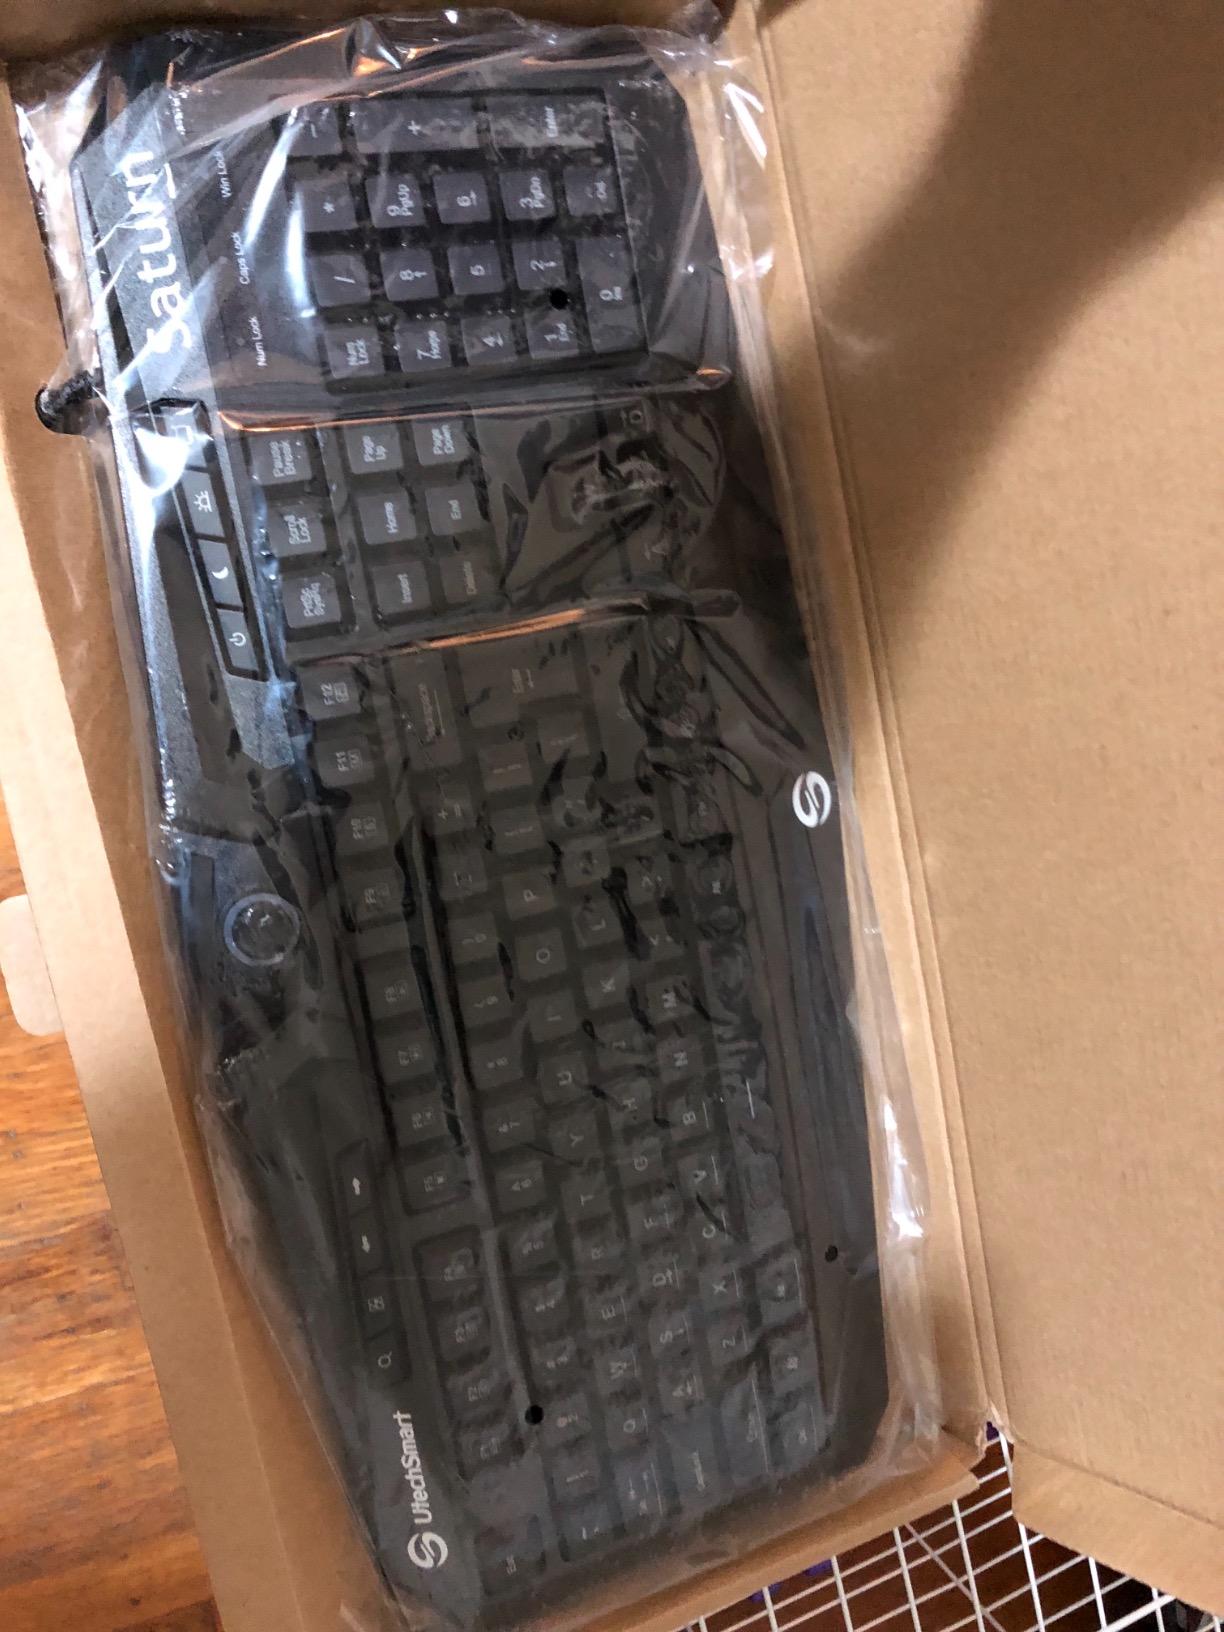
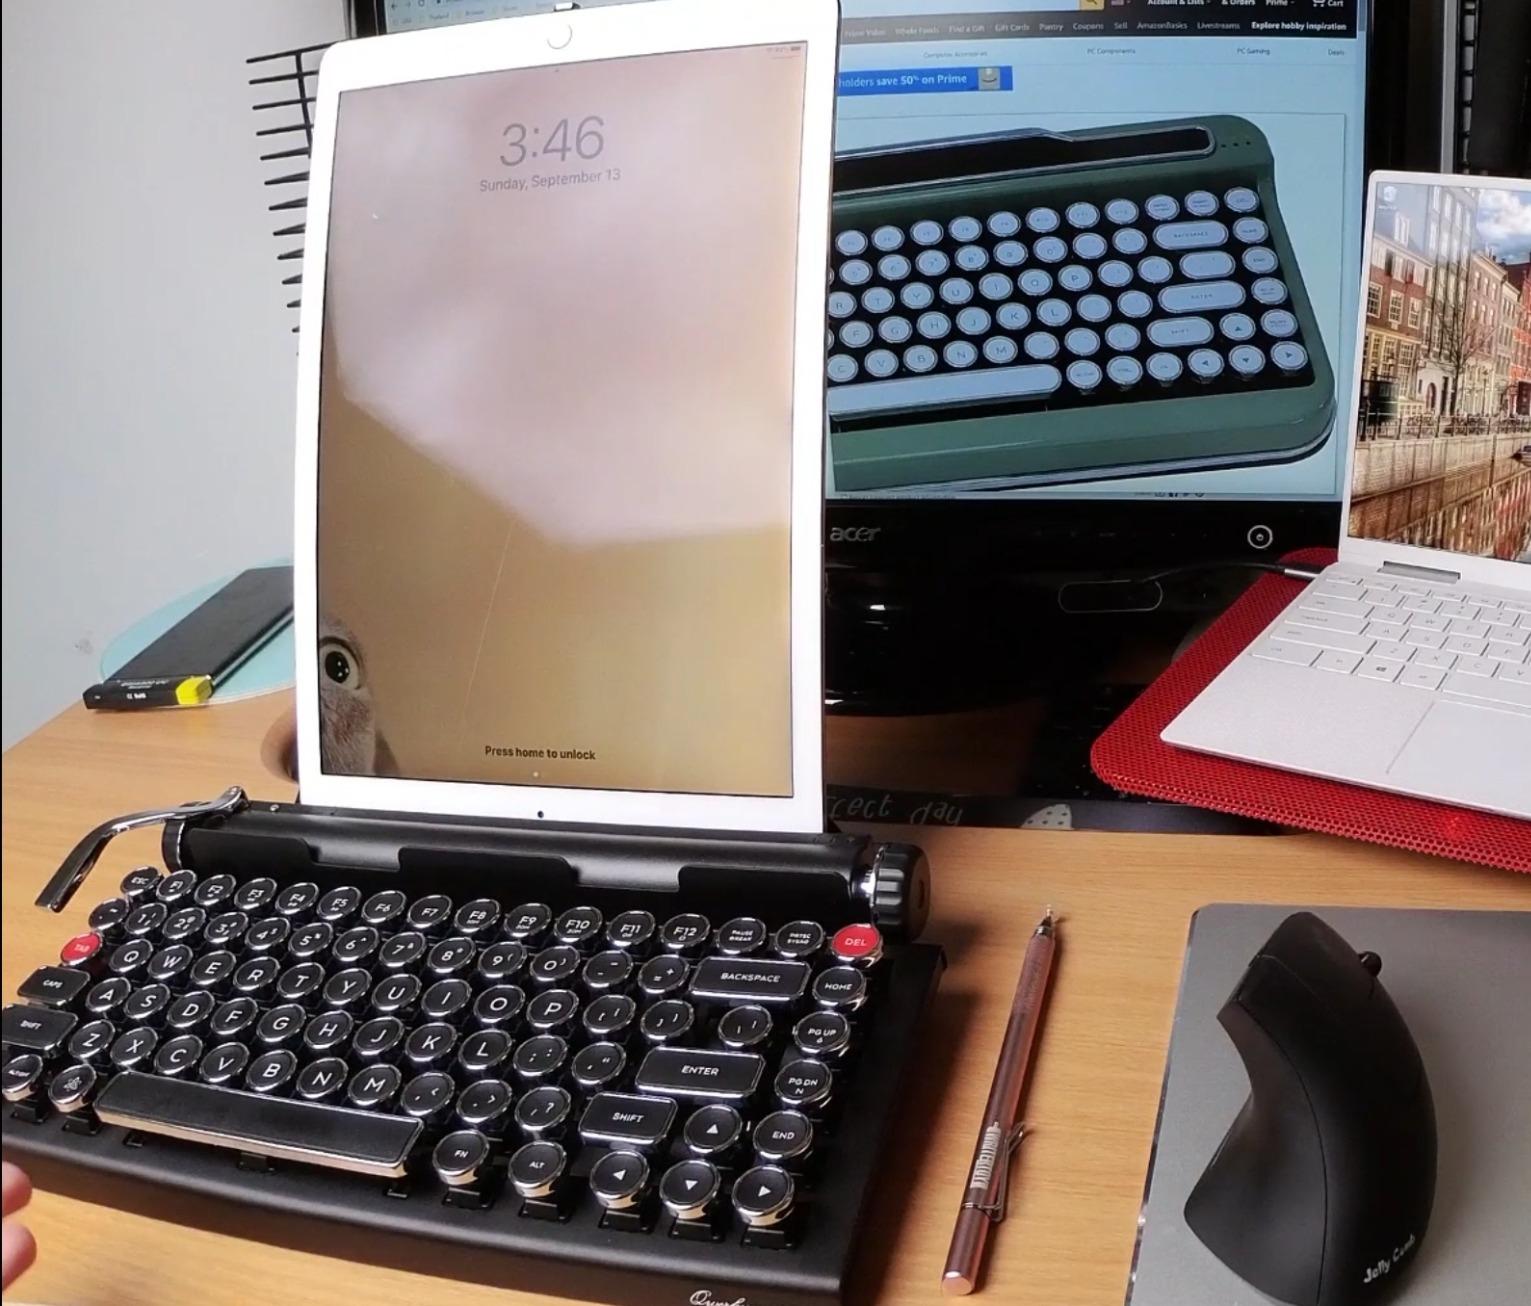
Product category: keyboard
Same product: no